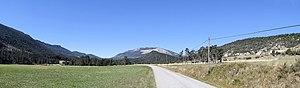
Saint-Auban - Le paysage sur la route entre Le Mas et Saint-Auban
Saint-Auban est une commune française située dans le département des Alpes-Maritimes, en région Provence-Alpes-Côte d'Azur.